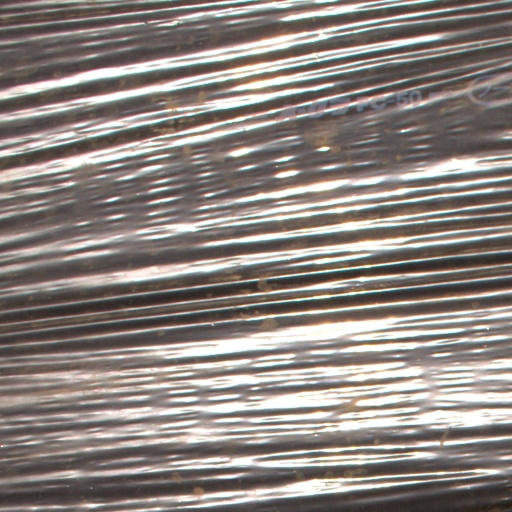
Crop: Jerusalem artichoke